List of birds of Florida

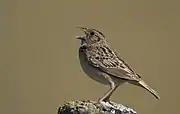
Grasshopper sparrow

The mimids are a family of passerine birds which includes thrashers, mockingbirds, tremblers, and the New World catbirds. They are notable for their vocalization, especially their remarkable ability to mimic a wide variety of birds and other sounds heard outdoors. The species tend towards dull grays and browns in their appearance.